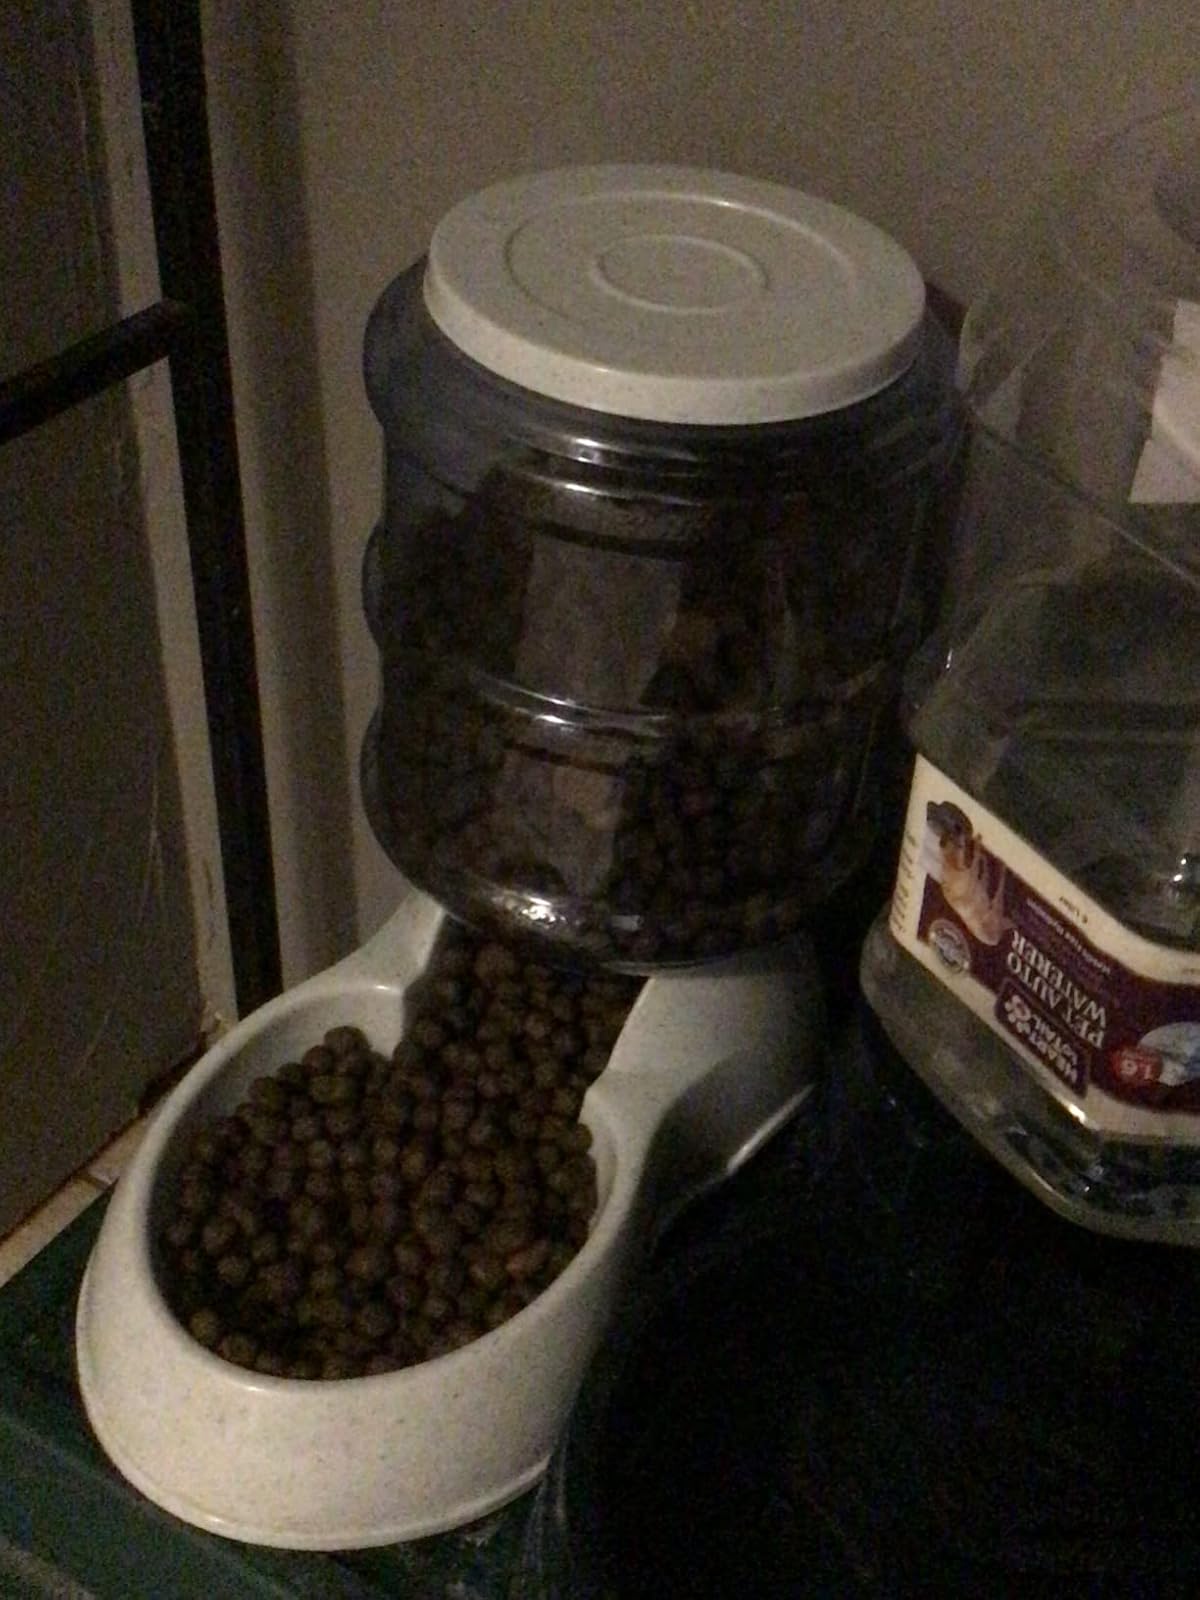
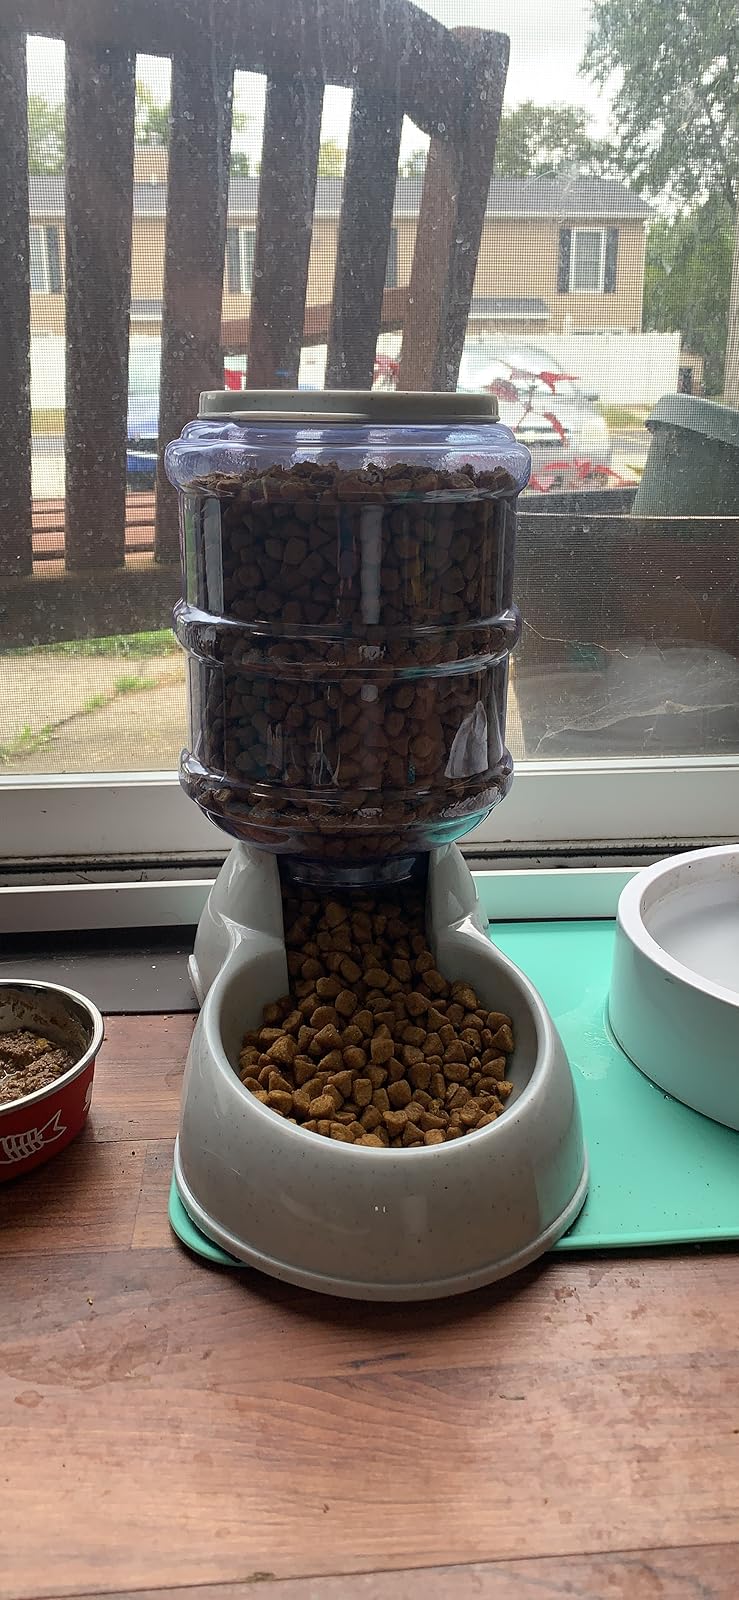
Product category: items_feeder
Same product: yes